Sidney Bechet

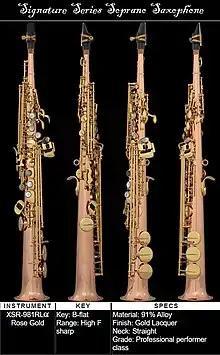
Soprano saxophone

On September 15, 1925, Bechet and other members of the "Revue Nègre", including Josephine Baker, sailed to Europe, arriving at Cherbourg, France, on September 22. The revue opened at the Théâtre des Champs-Élysées in Paris on October 2. The show was an example of negrophilia in France at the time. He toured Europe with multiple bands, reaching as far as Russia in mid-1926. In 1928, he led his small band at Chez Bricktop (run by the popular Ada "Bricktop" Smith) in Montmartre, Paris.